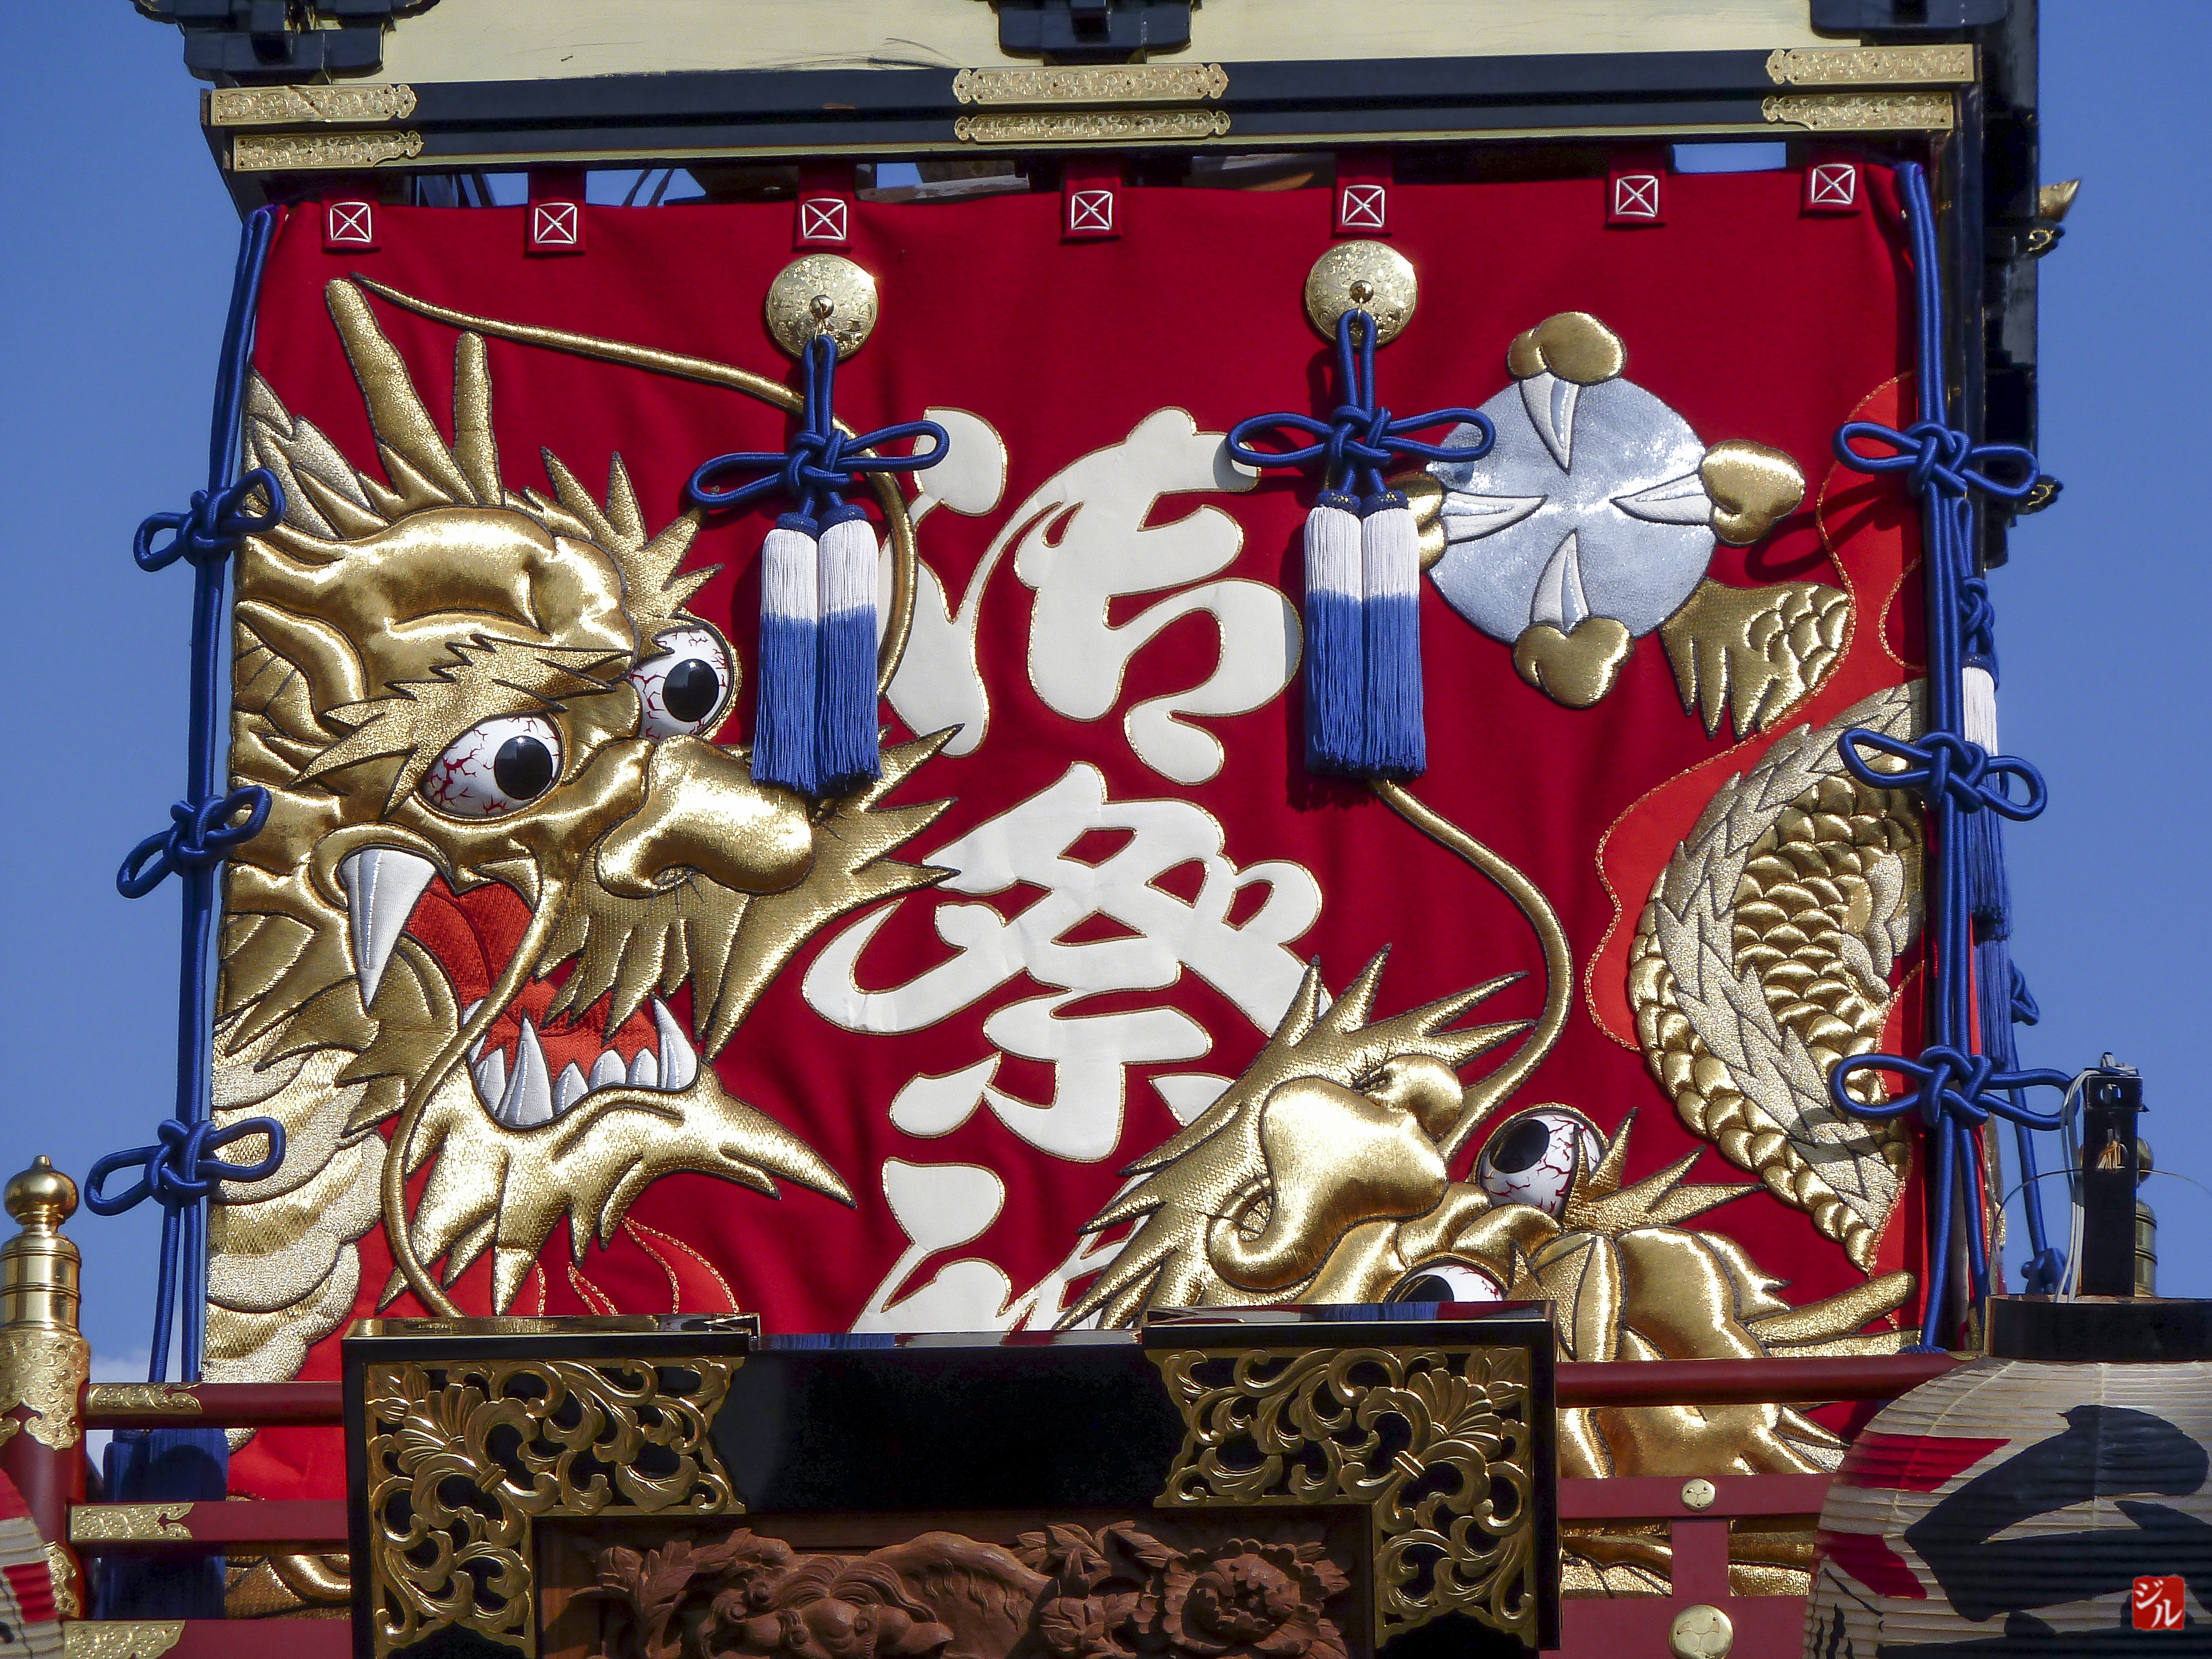
amusement park, art, japon, saitama, kawagoe, matsuri, modern art, amusement ride